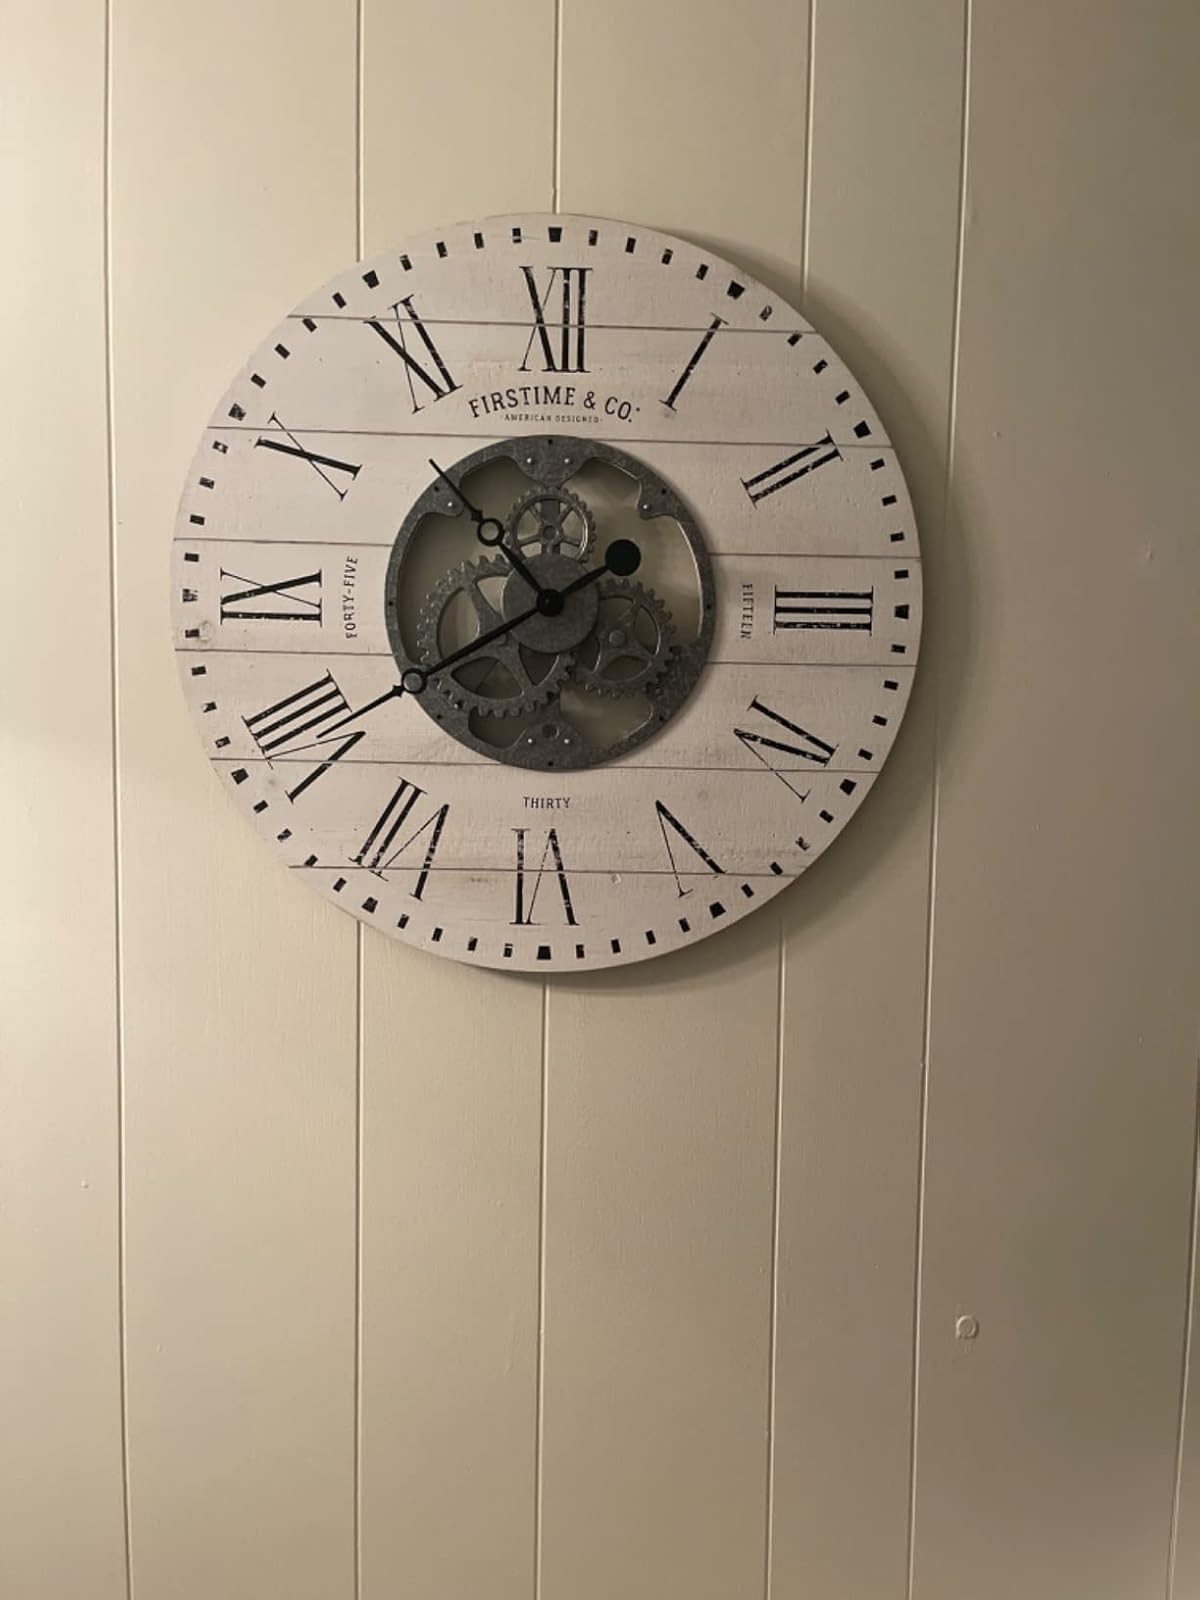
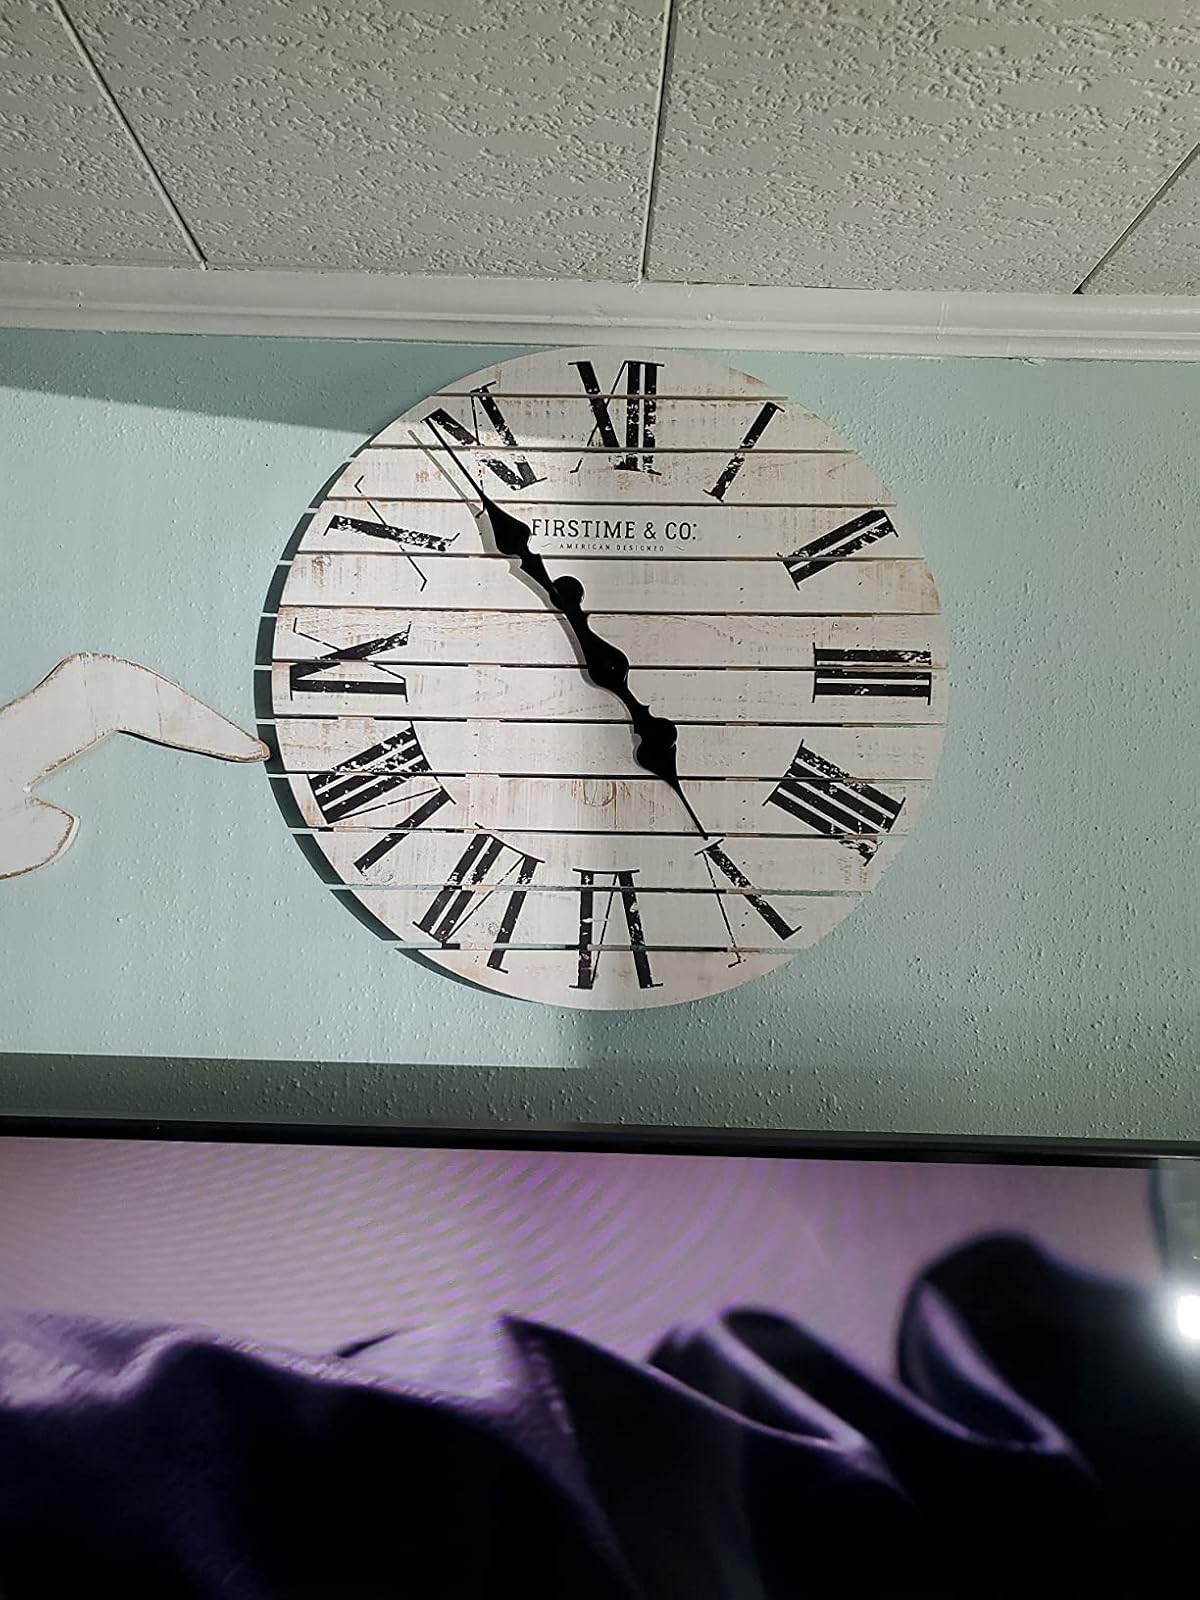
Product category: clock
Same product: no